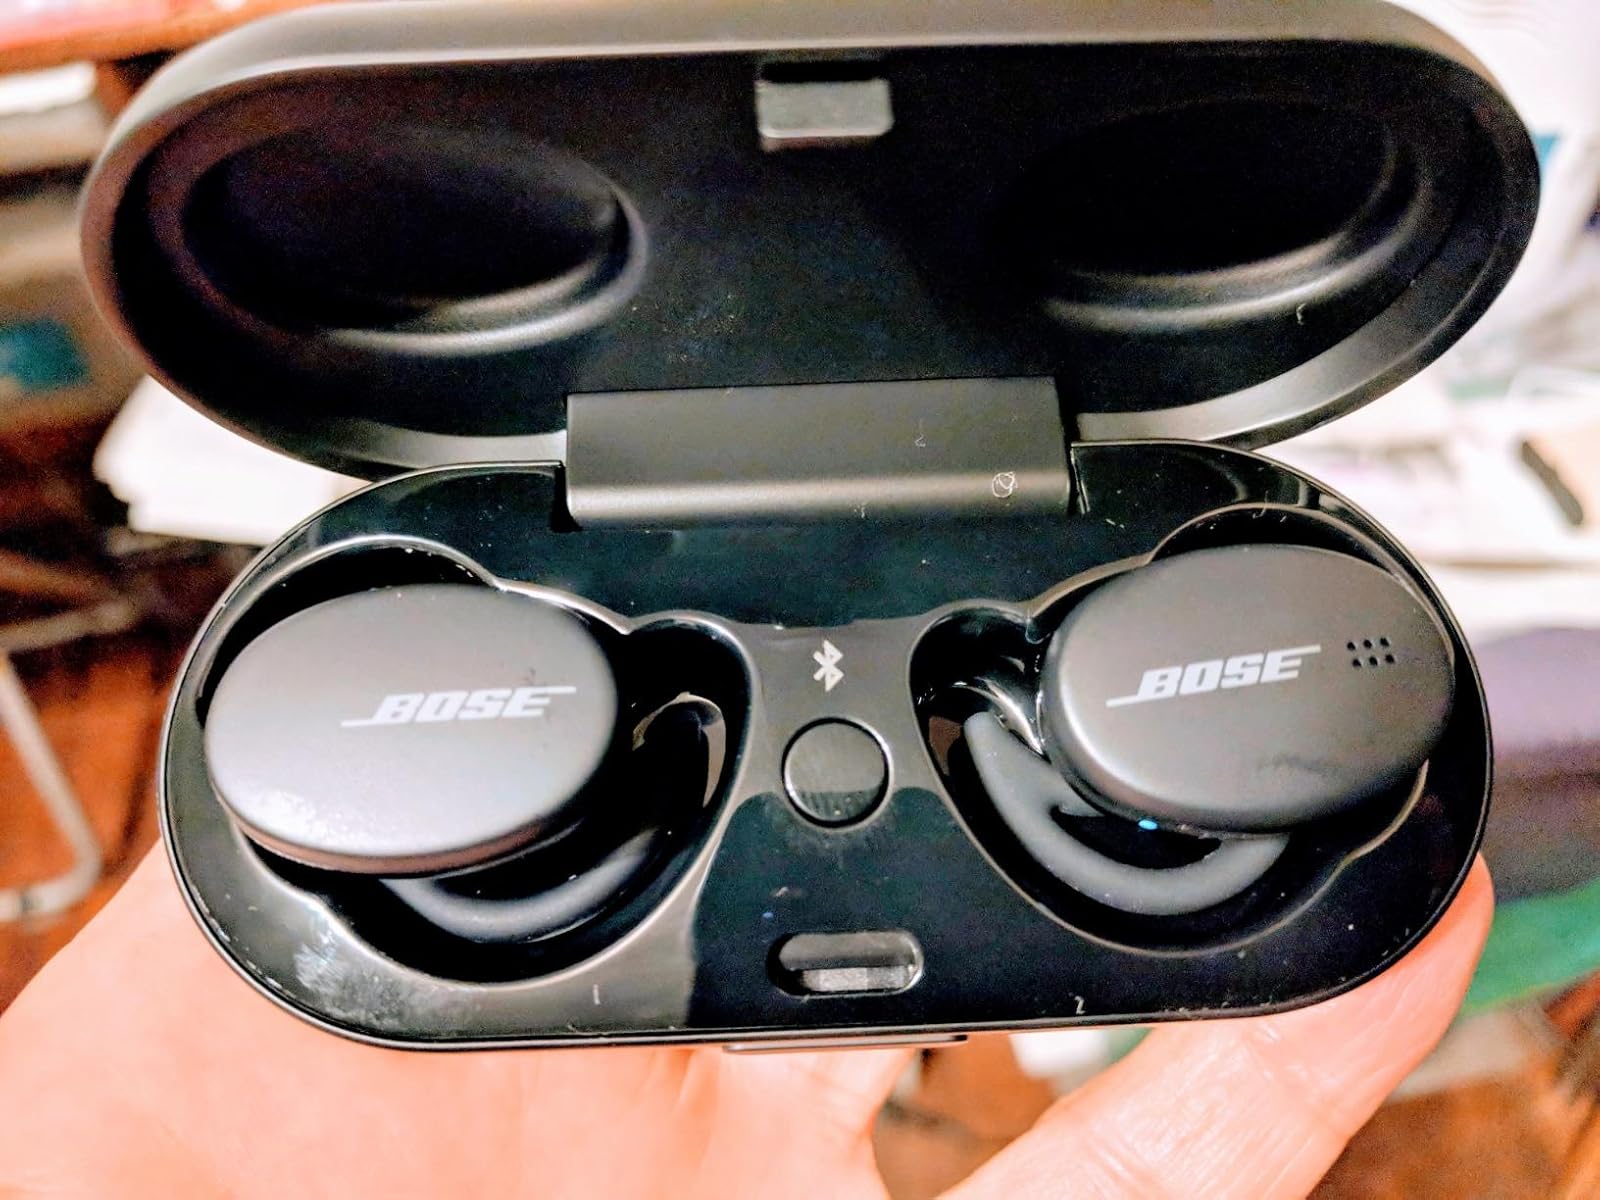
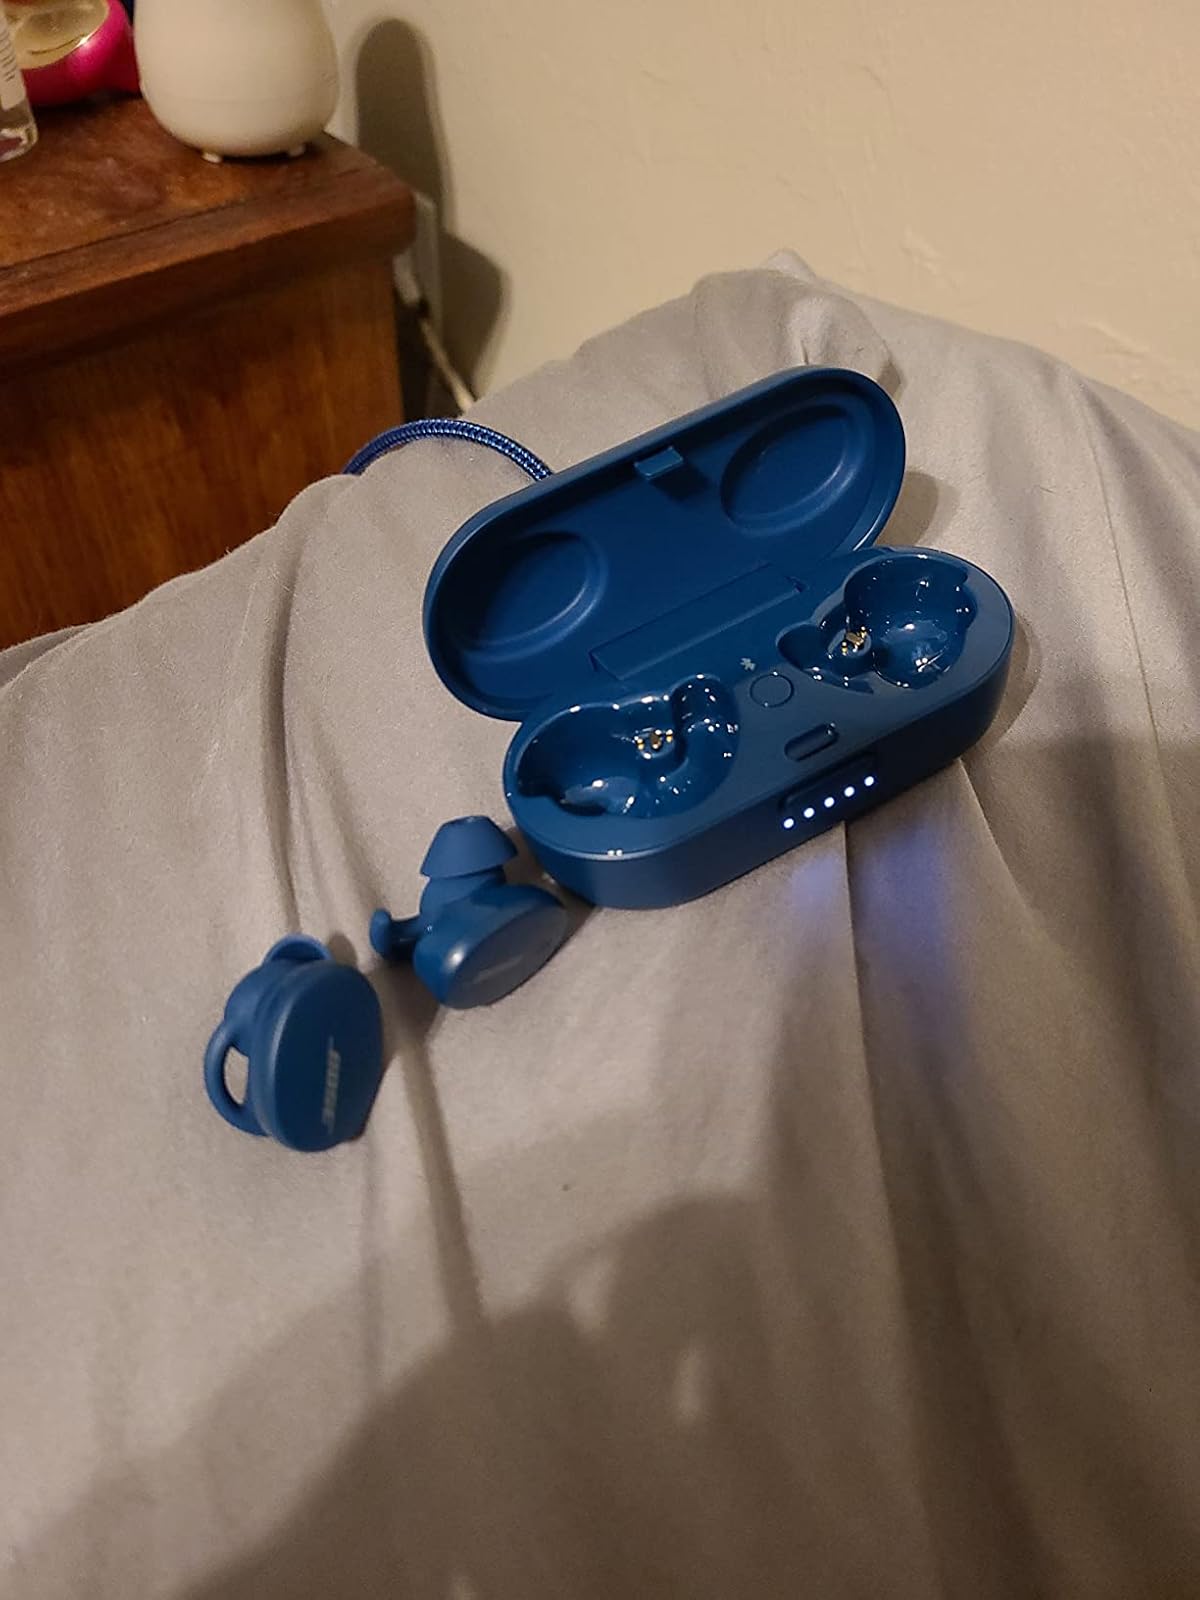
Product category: earbuds
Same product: no